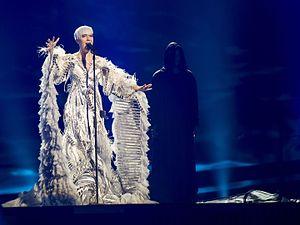
Le Prix Barbara-Dex est une récompense humoristique annuelle décernée par des internautes votant en ligne, en marge du Concours Eurovision de la chanson. Il couronne l'interprète le plus mal habillé de l'édition concernée.
La Croatie participe au Concours Eurovision de la chanson, depuis sa trente-huitième édition, en 1993, et ne l’a encore jamais remporté.